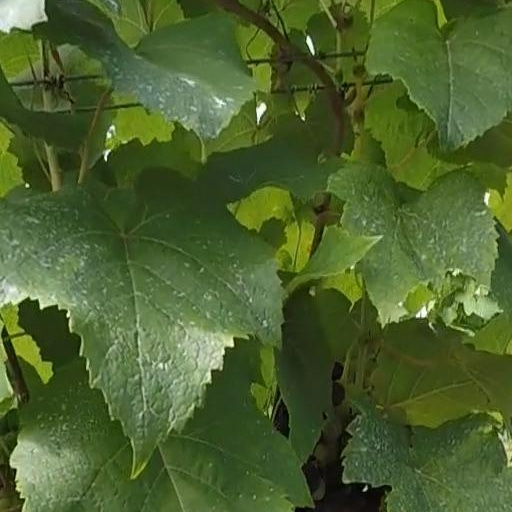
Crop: grape